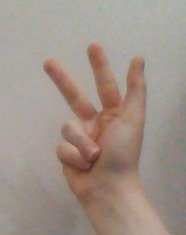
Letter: al